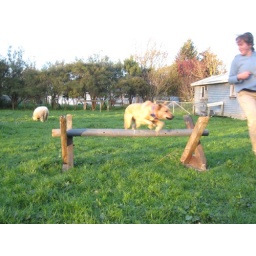
Agility dog with a tired sheep in the background